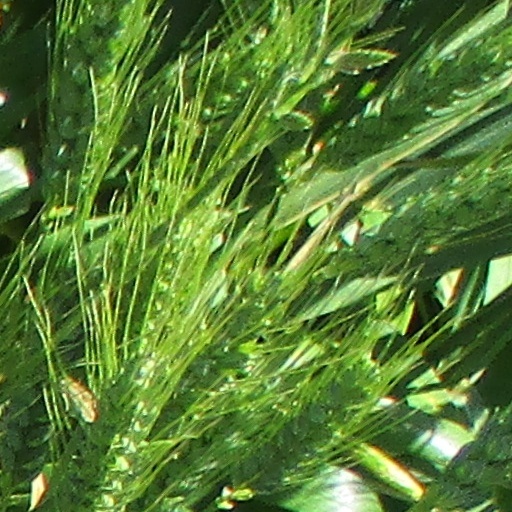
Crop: wheat